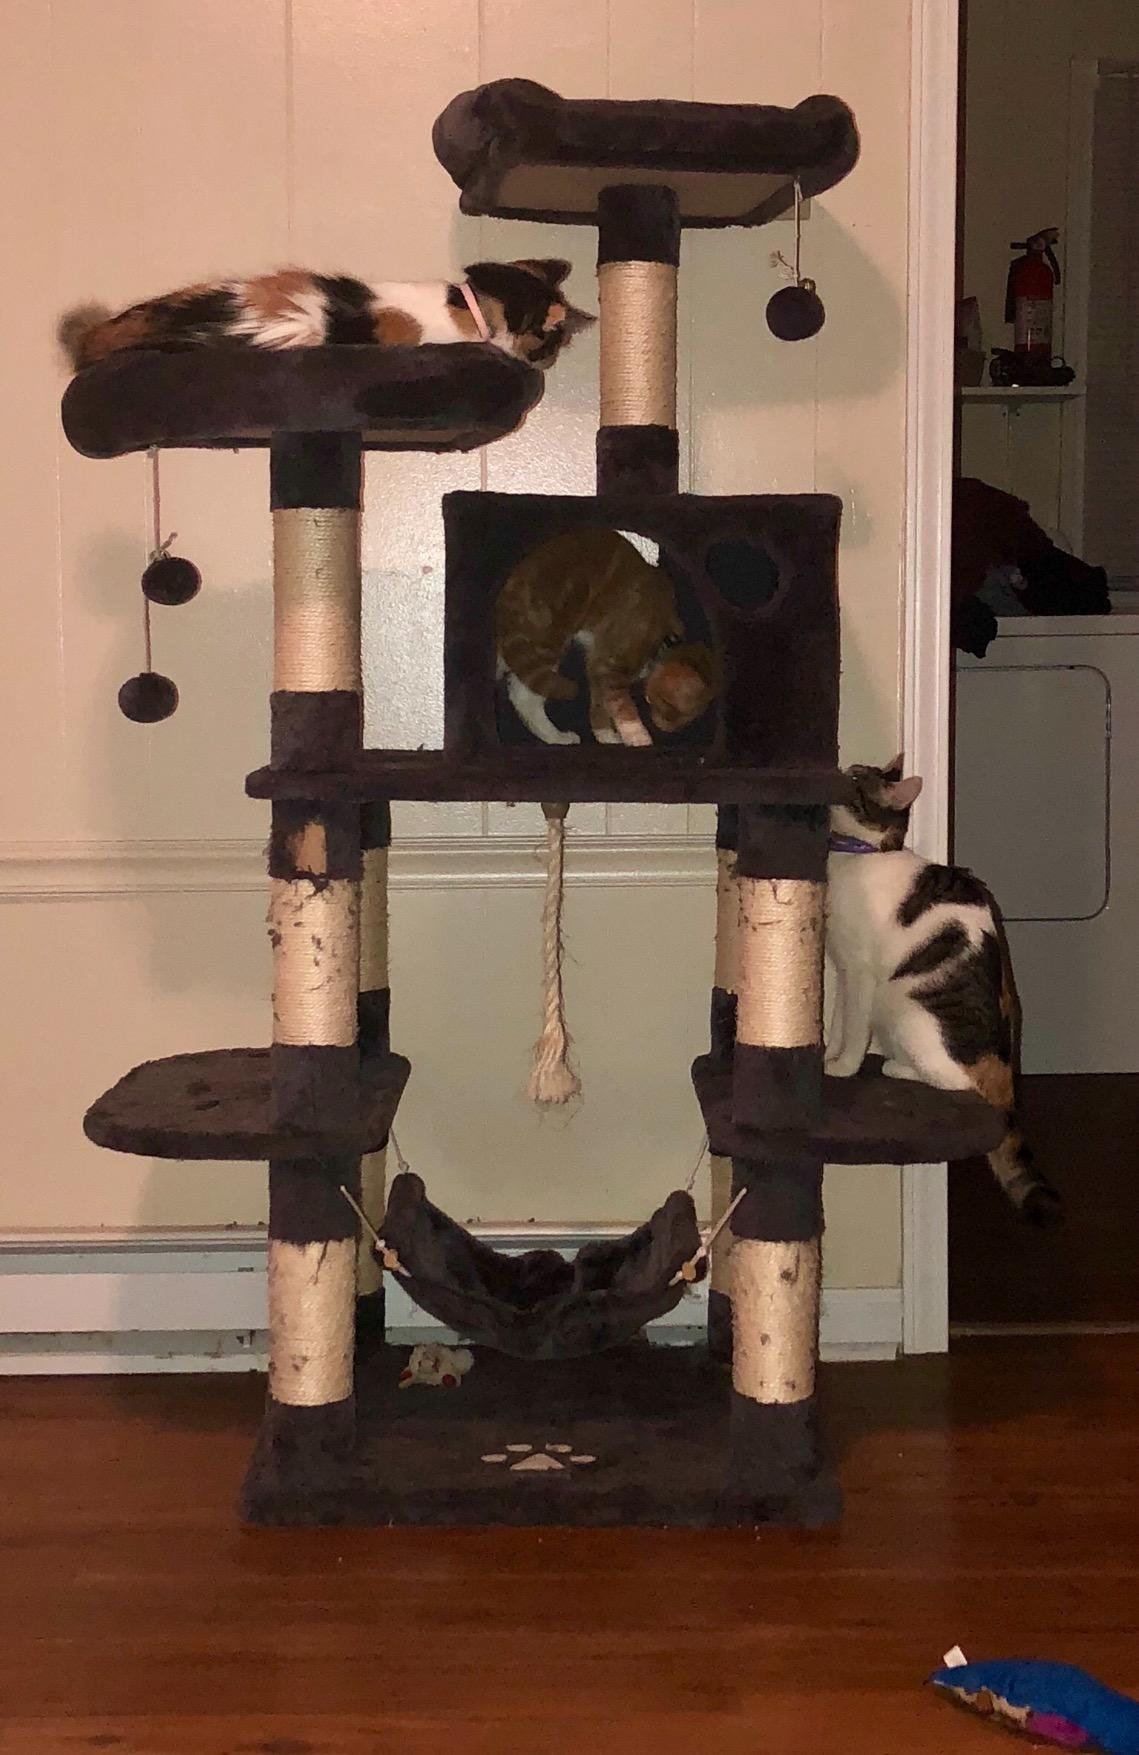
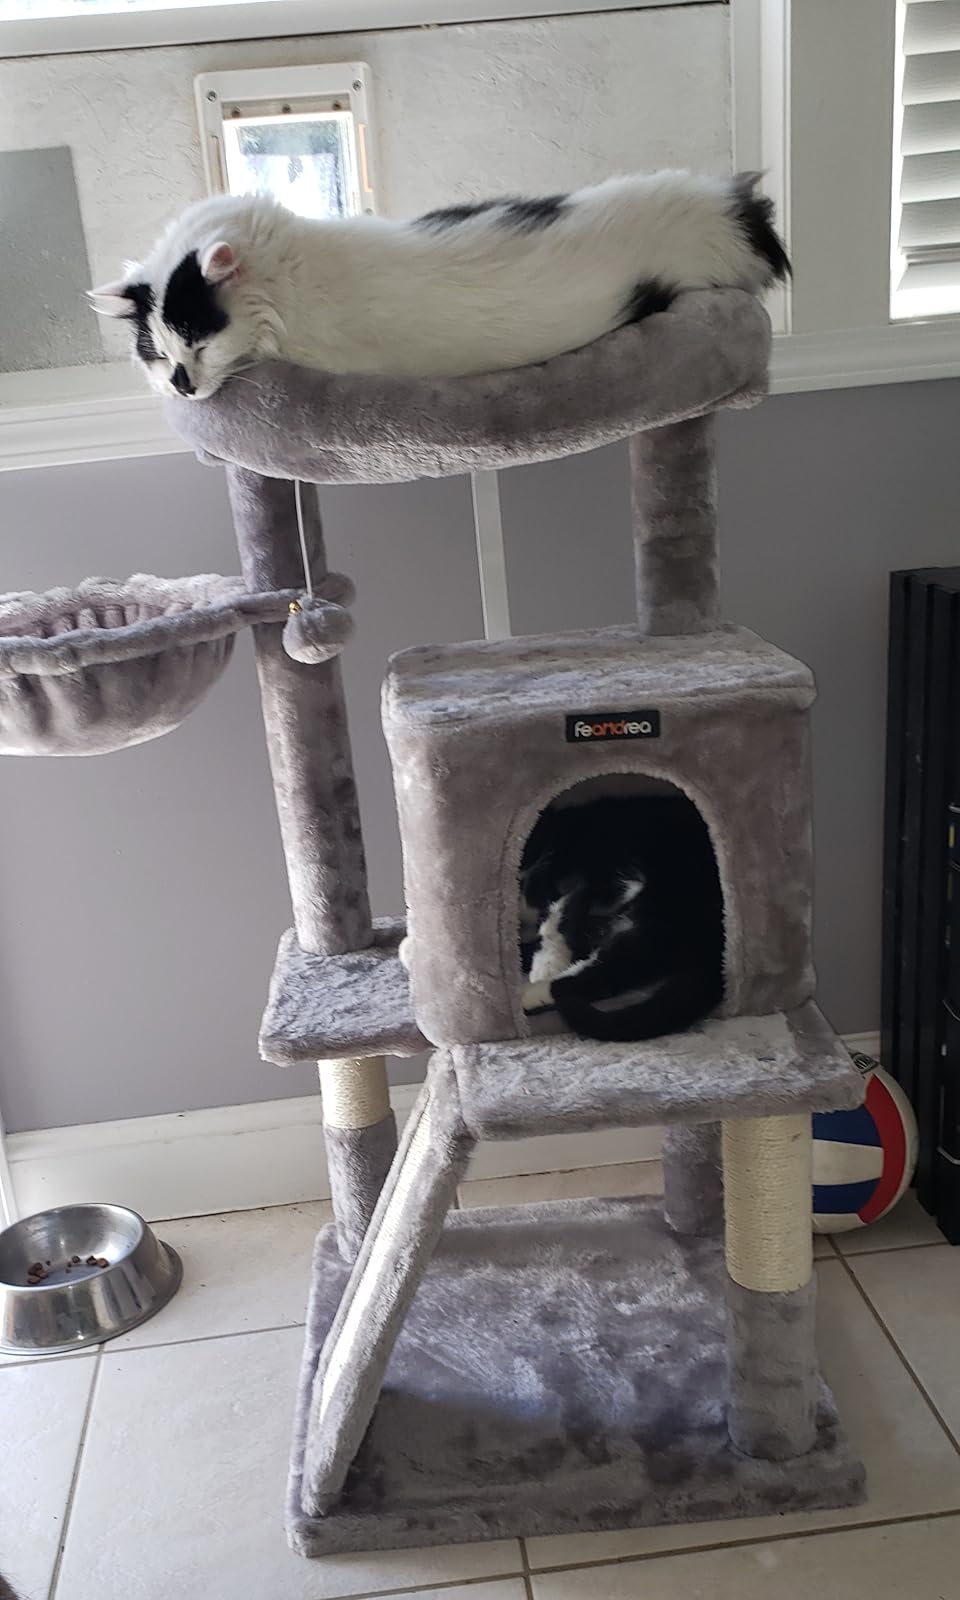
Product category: items_cat tree
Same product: no